Bilbao metro

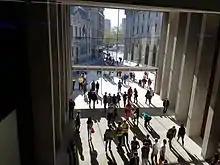
Zazpikaleak/Casco Viejo Station (L1, L2 and L3) entrance

The first stretch of line 1 was opened on 11 November 1995, with 23 stations between Casco Viejo and Plentzia. The tracks outside Bilbao were previously part of Euskotren's Bilbao-Plentzia line, with parts of the alignment dating from 1887.